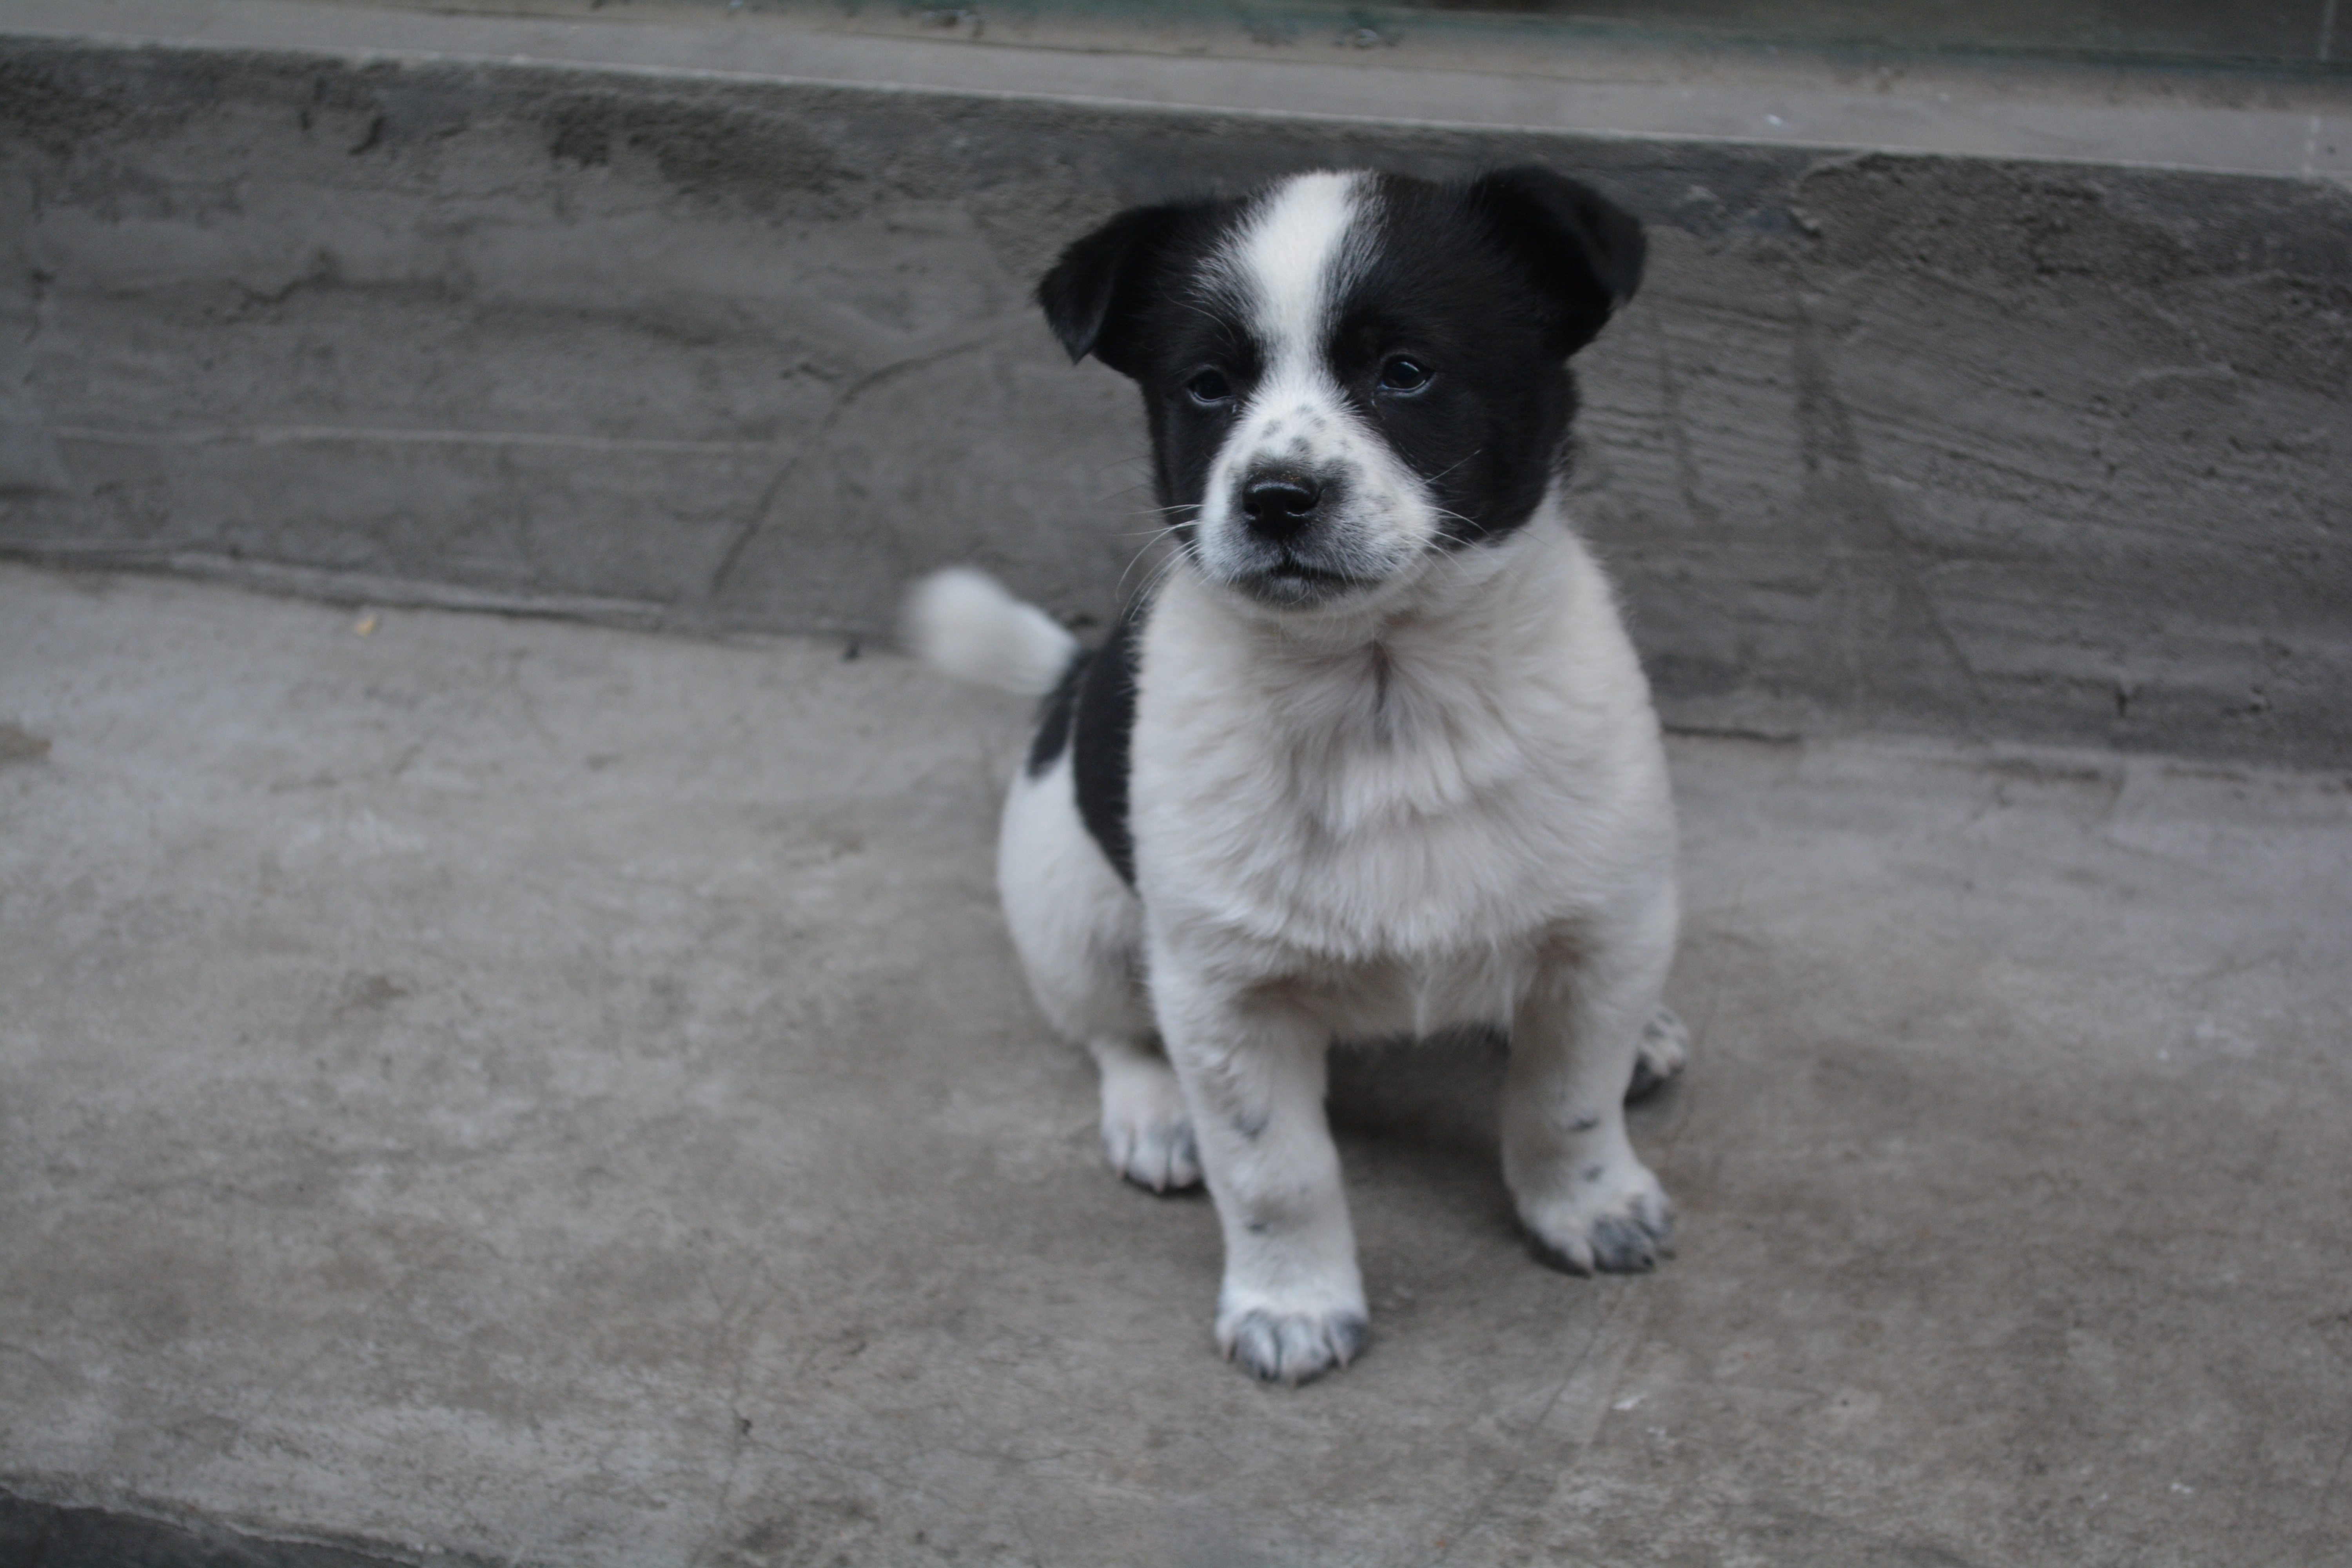
dog, mammal, border collie, vertebrate, dog breed, dog like mammal, carnivoran, dog breed group, dog crossbreeds